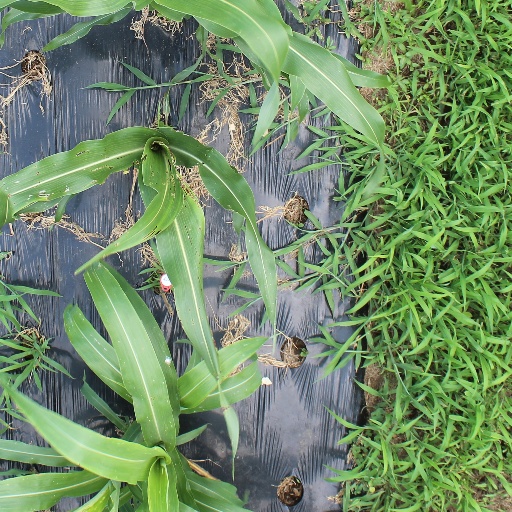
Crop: sorghum